Beer in Canada

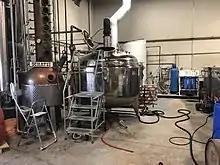
Brewing equipment at Rig Hand Distillery, a brewing company in Nisku, Alberta

Including the major's production plants, there were roughly 188 breweries in this province in 2016. Of beers brewed in Canada, 13 of the 100 top-ranked beers were brewed in Ontario in 2011, according to user-submitted ratings on the website Beer Advocate. Barnstormer Brewing and Distilling brews three of these, BrewBlack Oak of Etobicoke brews three of these, followed by Denison's of Toronto, Muskoka Cottage Brewery of Bracebridge, and Wellington of Guelph with two apiece. Flying Monkeys of Barrie, Spearhead of Etobicoke, Creemore Springs of Creemore, and Great Lakes of Etobicoke (not to be confused with Great Lakes of Cleveland) brew one top beer apiece.